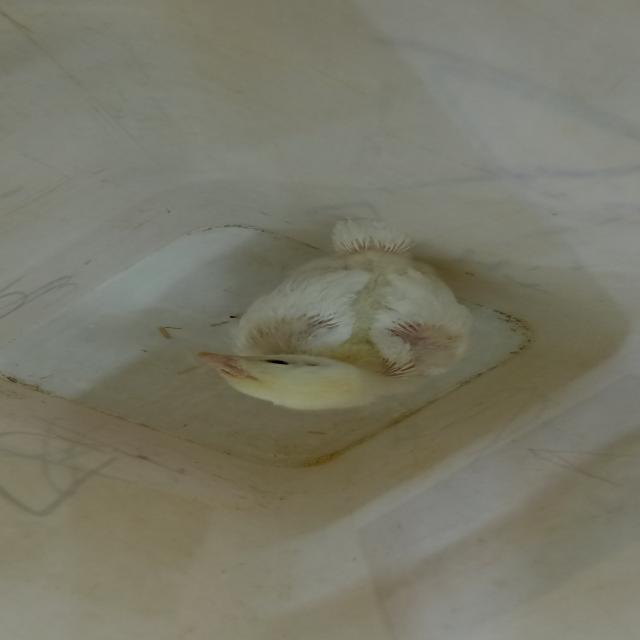
Weight: 344 g